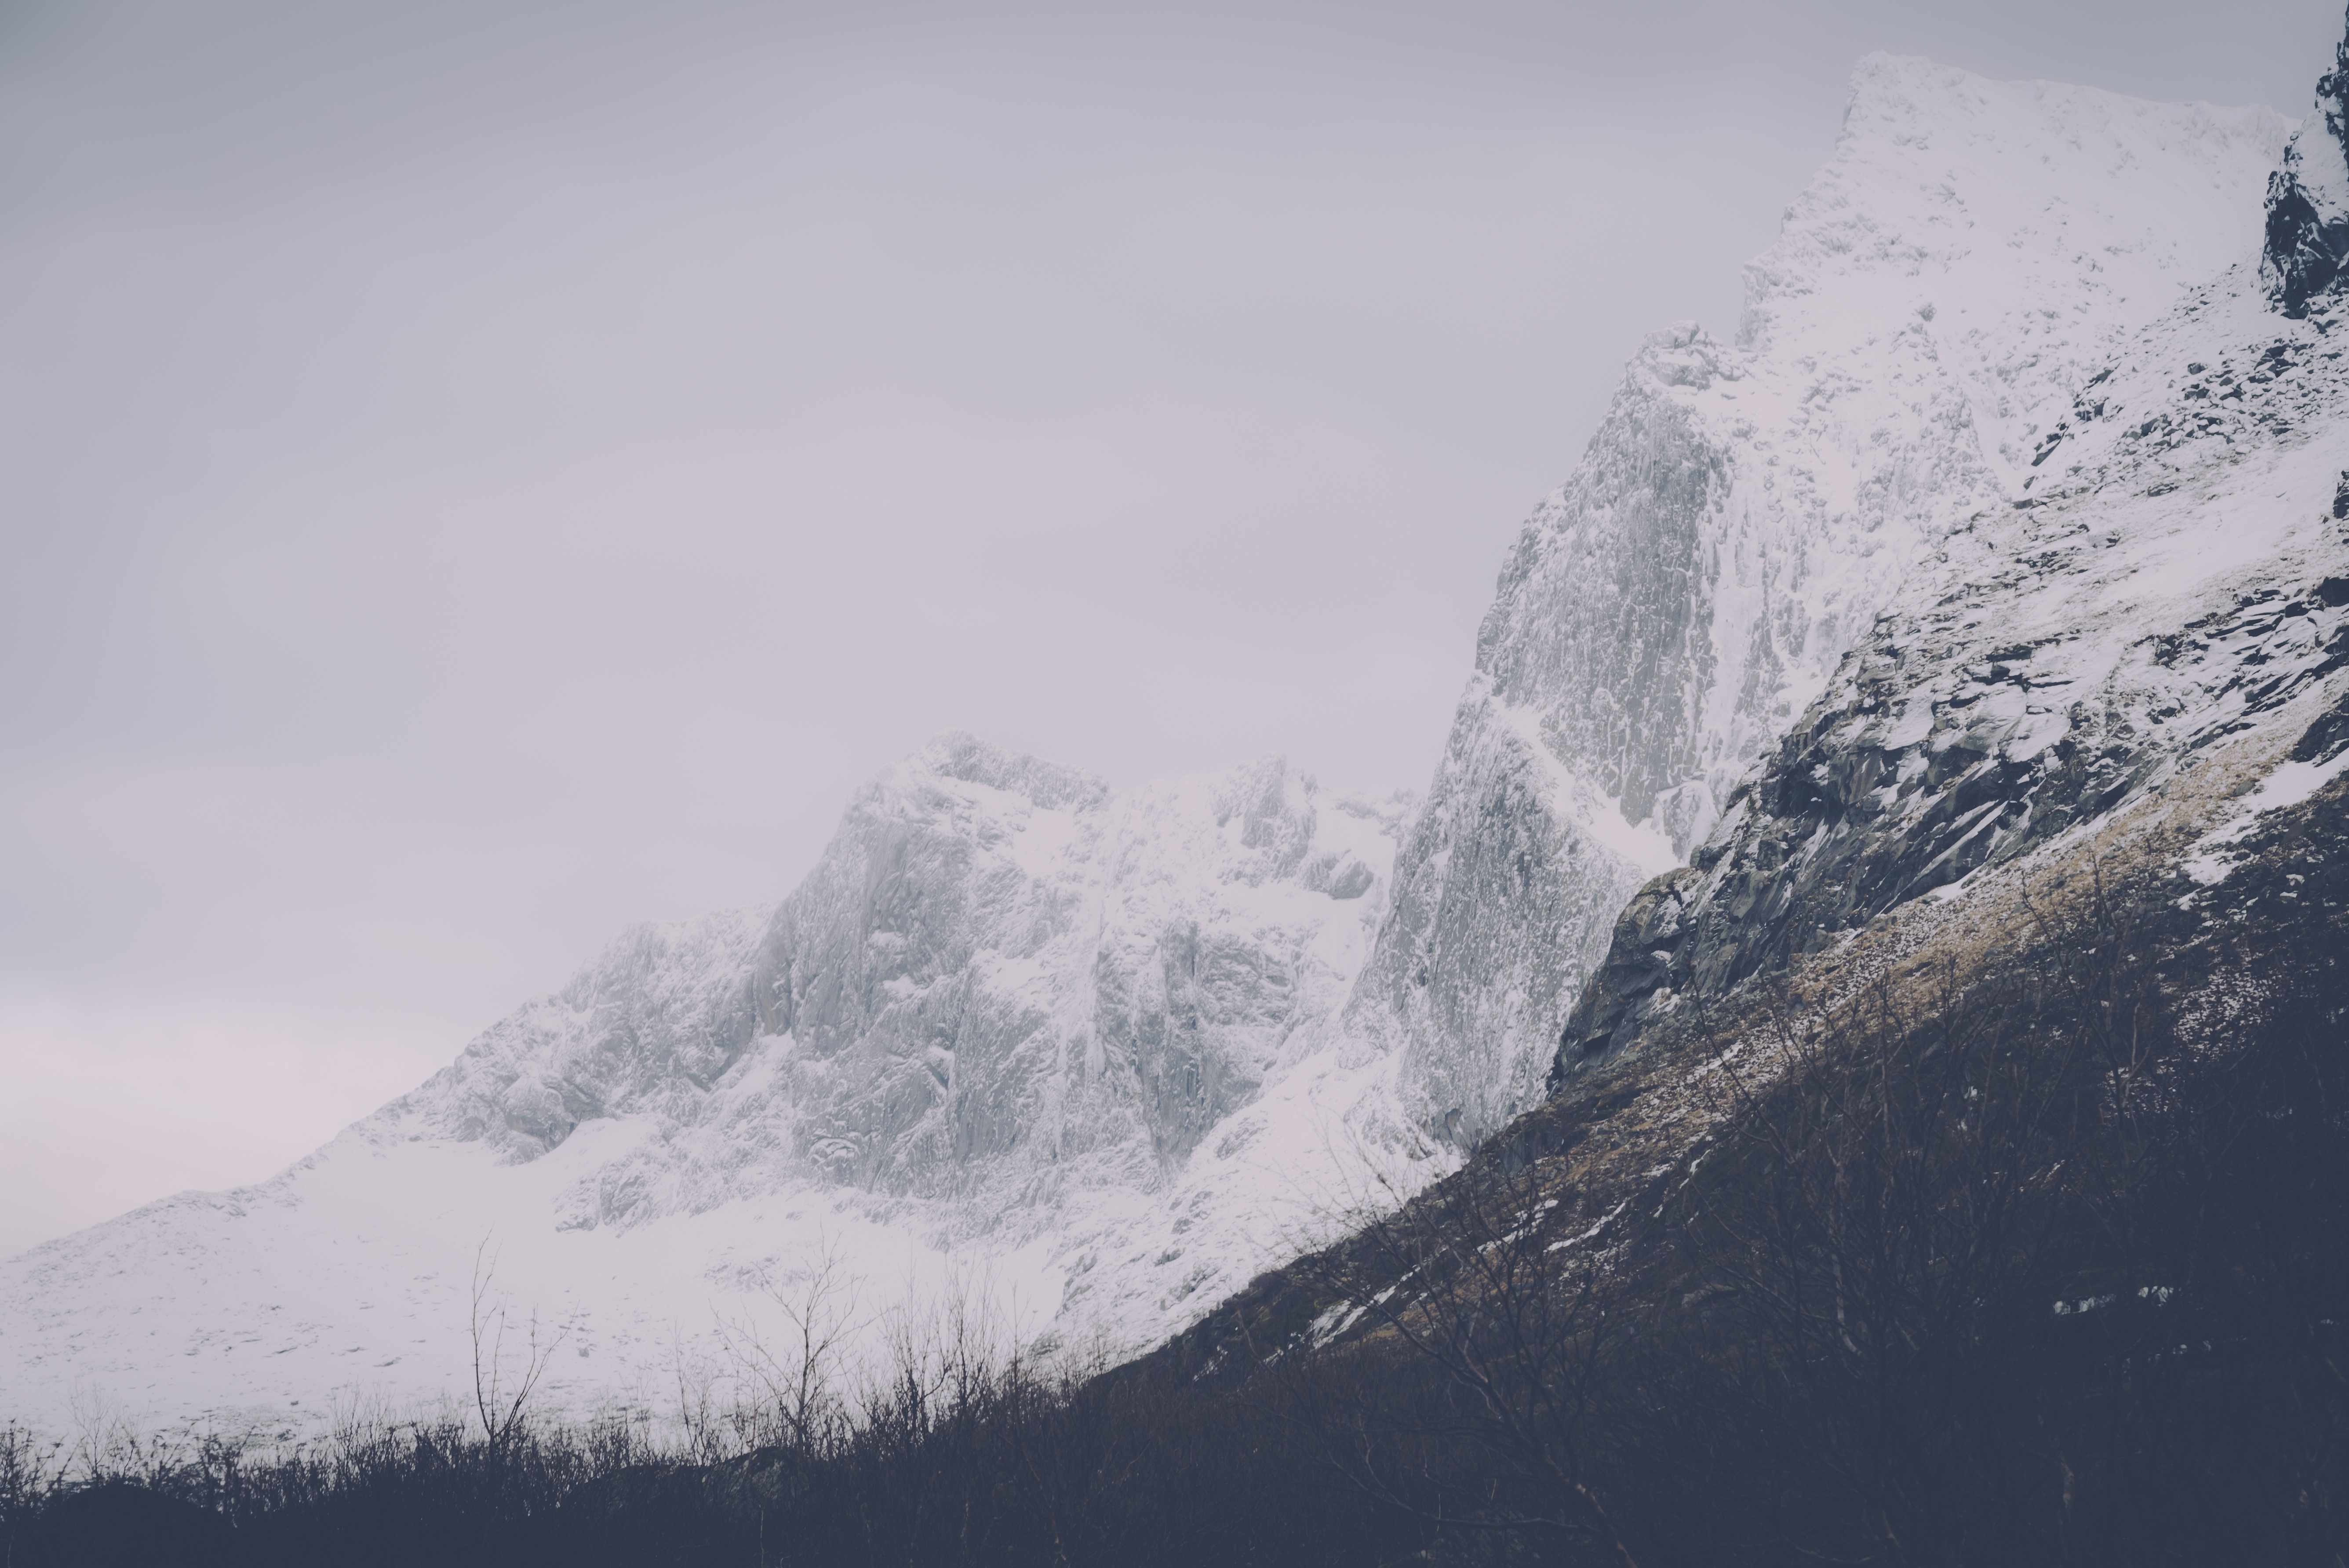
landscape, nature, mountain, snow, winter, mountain range, ice, weather, season, ridge, summit, alps, landform, geographical feature, atmospheric phenomenon, mountainous landforms, glacial landform, geological phenomenon